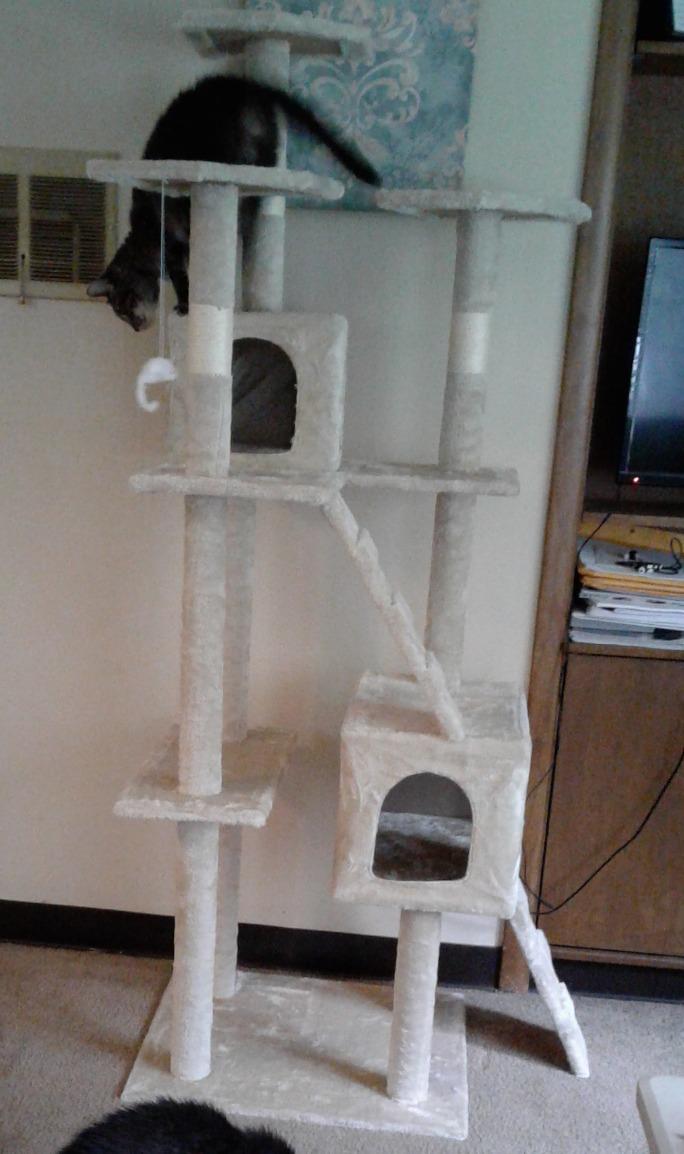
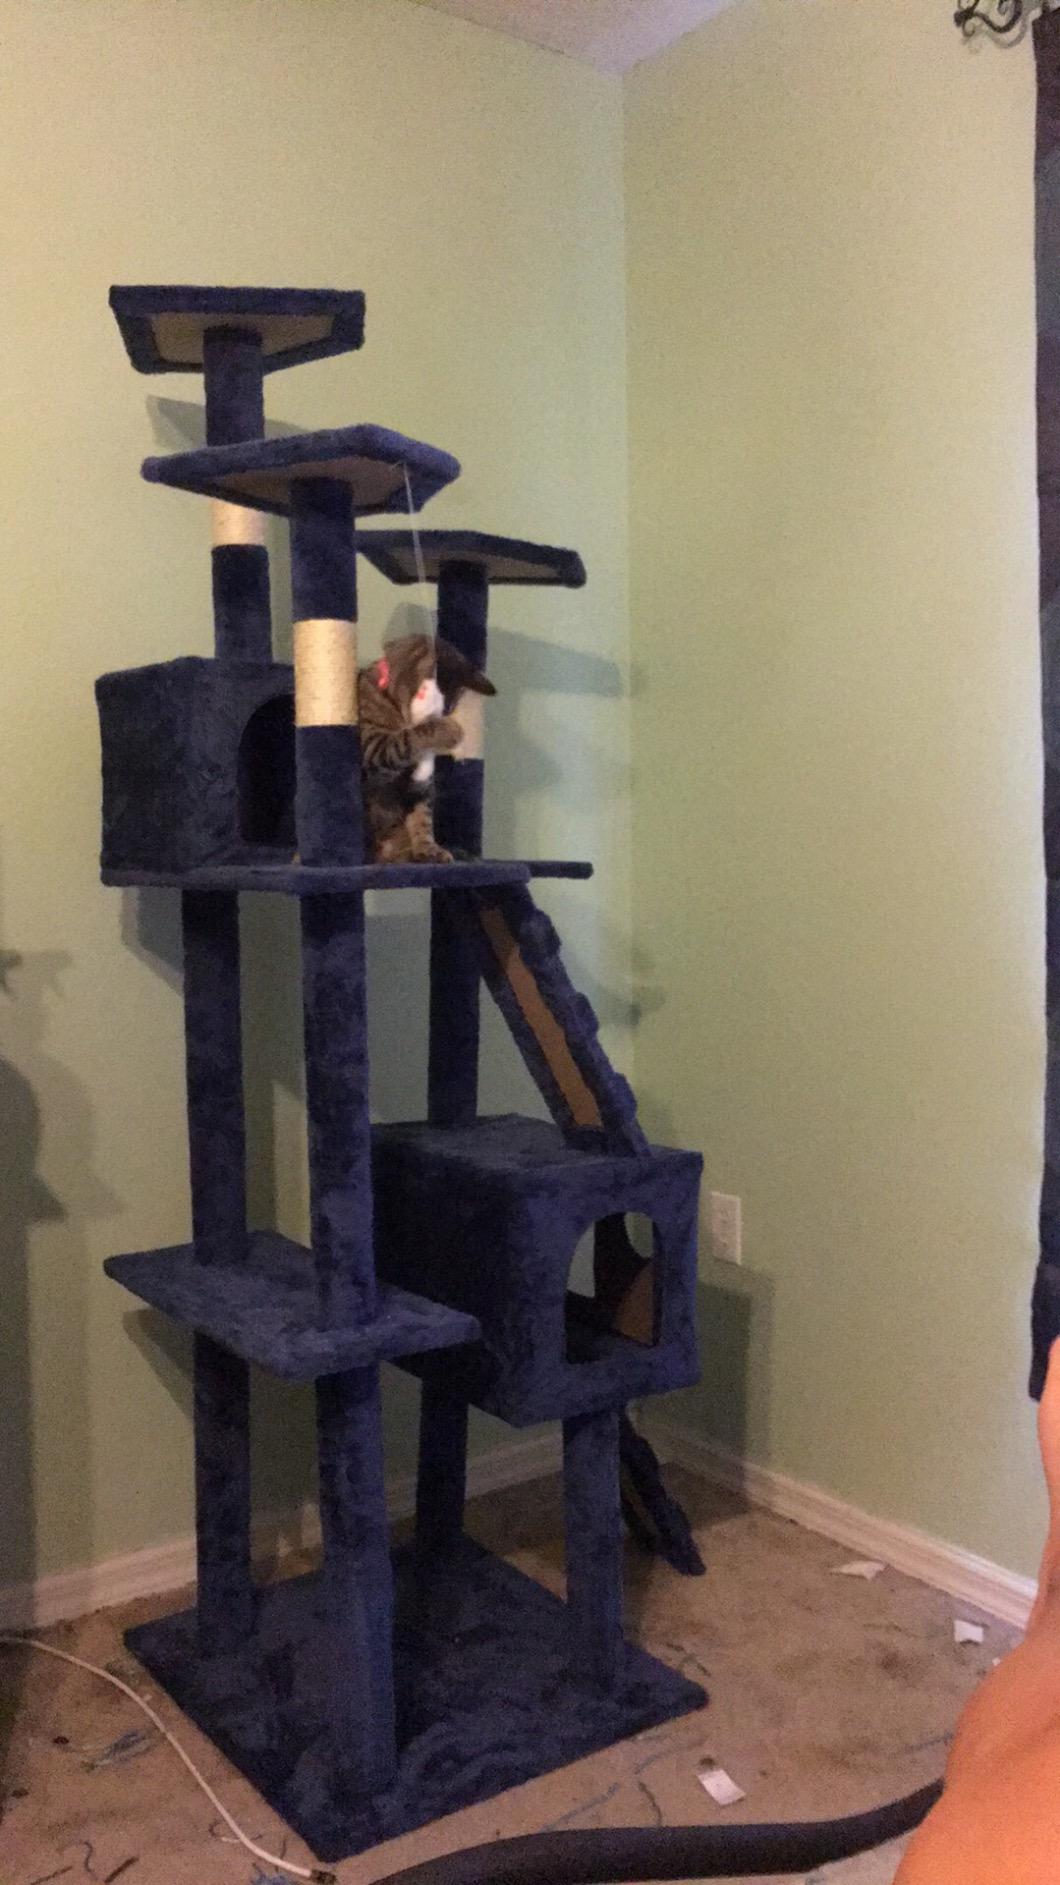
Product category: items_cat tree
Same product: no